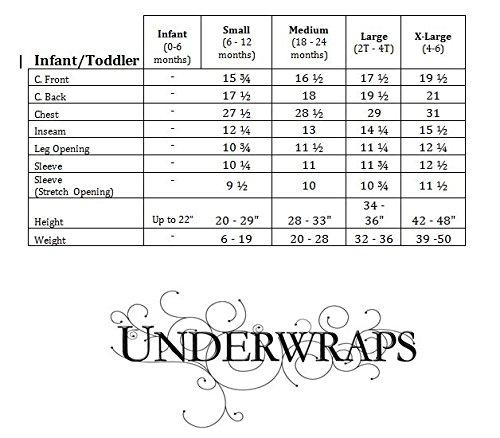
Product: Underwraps Baby's Alligator
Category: Clothing, Shoes & Jewelry | Costumes & Accessories | Kids & Baby | Baby | Baby Girls
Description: Complete your alligator look with the included detailed hood and mittens.
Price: $21.22 - $50.73